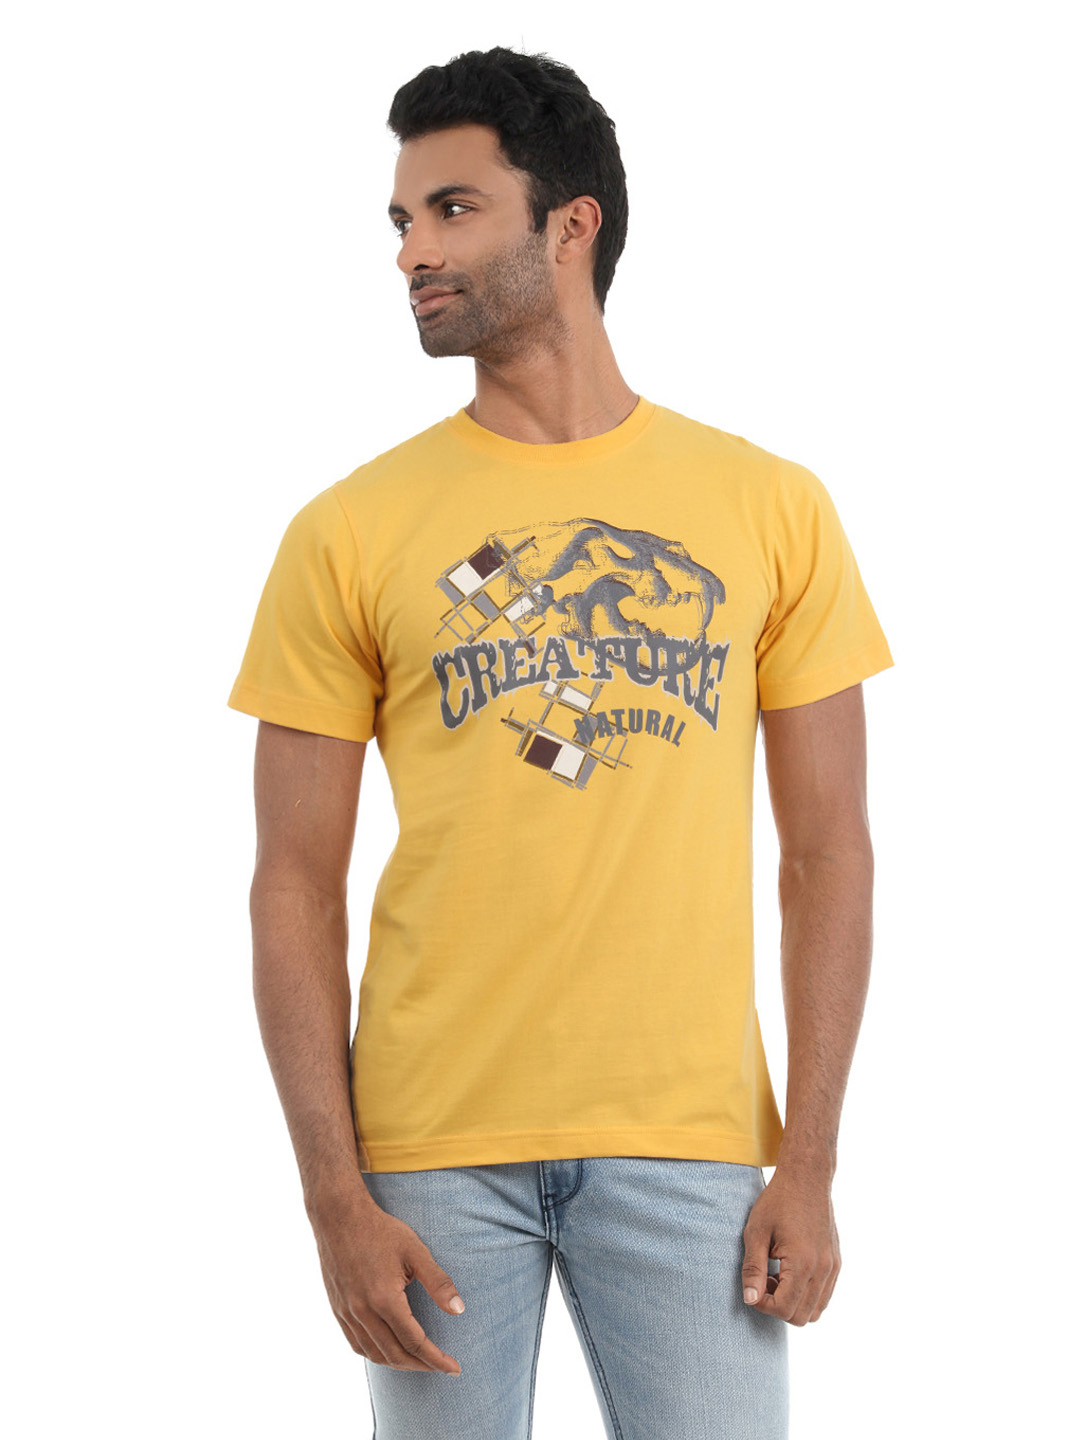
Myntra Men Yellow T-shirt
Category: Apparel / Topwear / Tshirts
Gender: Men
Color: Yellow
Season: Summer 2012
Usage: Casual